Adrian Willaert

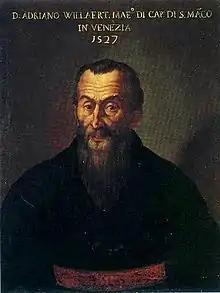
Willaert in 1527 portrait

Adrian Willaert ( – 7 December 1562) was a Flemish composer of High Renaissance music. Mainly active in Italy, he was the founder of the Venetian School. He was one of the most representative members of the generation of northern composers who moved to Italy and transplanted the polyphonic Franco-Flemish style there.